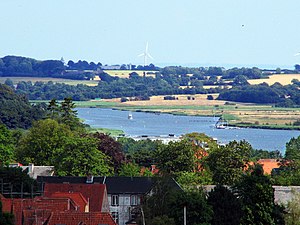
Haderslev Fjord
Haderslev Fjord, set fra Haderslev nordvest